Brambanan railway station

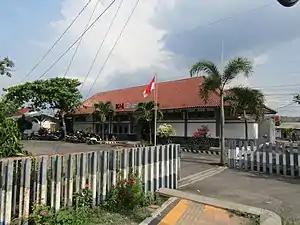
Brambanan Station, as of 2021

Brambanan Station (BBN) also known as Prambanan Station, is a class I railway station located in Kebondalem Kidul, Prambanan, Klaten Regency, Central Java, Indonesia; about 750 meter from Prambanan Temple complex. The station, which is the westernmost railway station in the regency, is at an altitude of +146 meters and operated by Operational Area VI Yogyakarta of Kereta Api Indonesia (KAI). The station road connects this station with the Solo-Yogyakarta highway.